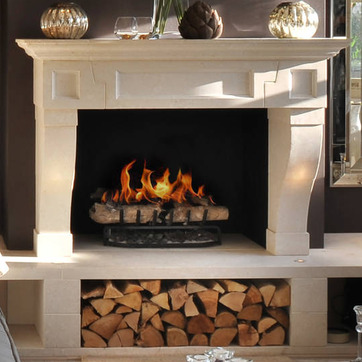
Material: other